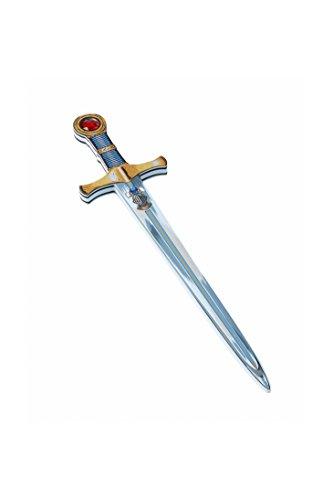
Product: Liontouch 28000LT Mystery Knight Foam Toy Sword For Kids | Part Of A Kid's Costume Line
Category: Toys & Games | Dress Up & Pretend Play | Pretend Play
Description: PART OF THE LIONTOUCH KNIGHT LINE - Check out our other Knight items and accessories.
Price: $19.55
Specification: ProductDimensions:19.7x4.9x11.8inches|ItemWeight:1.76ounces|ShippingWeight:1.76ounces(Viewshippingratesandpolicies)|DomesticShipping:ItemcanbeshippedwithinU.S.|InternationalShipping:ThisitemcanbeshippedtoselectcountriesoutsideoftheU.S.LearnMore|ASIN:B00BCGD148|Itemmodelnumber:1672|Manufacturerrecommendedage:36months-10years